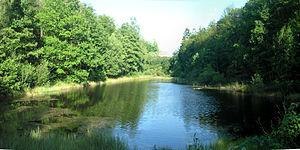
Les Forges est une commune française située dans le département des Vosges, en région Grand Est.
Sanchey est une commune française située dans le département des Vosges en région Grand Est.